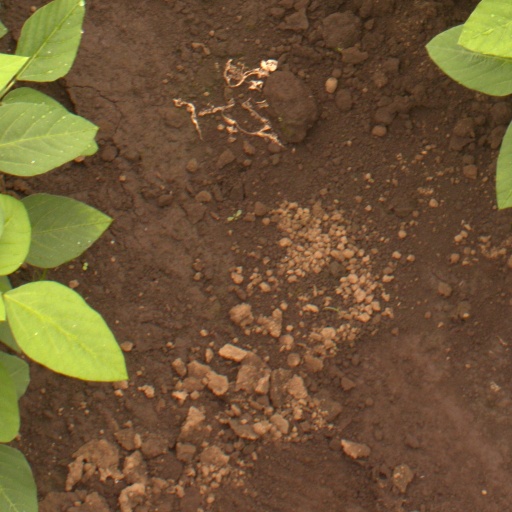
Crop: soybean